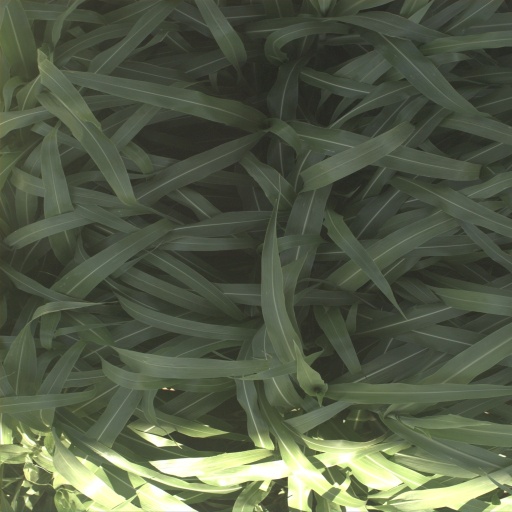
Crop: sorghum